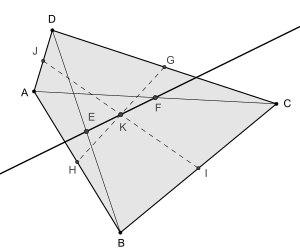
La droite de Newton est une droite reliant trois points particuliers liés à un quadrilatère plan qui n'est pas un parallélogramme.